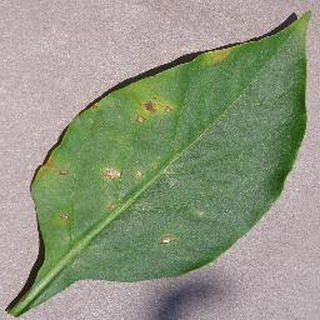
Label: bell_pepper_bacterial_spot